Brighton, South Australia

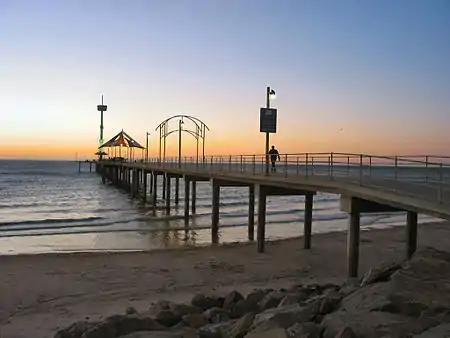
Brighton Jetty

Brighton is a coastal suburb of Adelaide, South Australia, situated between Seacliff and Glenelg and aside Holdfast Bay. Some notable features of the area are the Brighton-Seacliff Yacht Club, the Brighton Surf Lifesaving Club, the Brighton Jetty, and a beach. The Windsor Theatre, constructed in 1925, is a long-standing institution.